Hopi

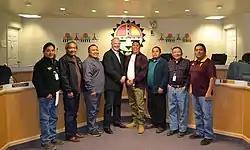
Congressman Tom O'Halleran meeting with Hopi leadership in 2020

On October 24, 1936, the Hopi Tribe of Arizona ratified a constitution. That constitution created a unicameral government where all powers are vested in a Tribal Council. While there is an executive branch (tribal chairman and vice chairman) and judicial branch, their powers are limited under the Hopi Constitution. The traditional powers and authority of the Hopi villages was preserved in the 1936 constitution.